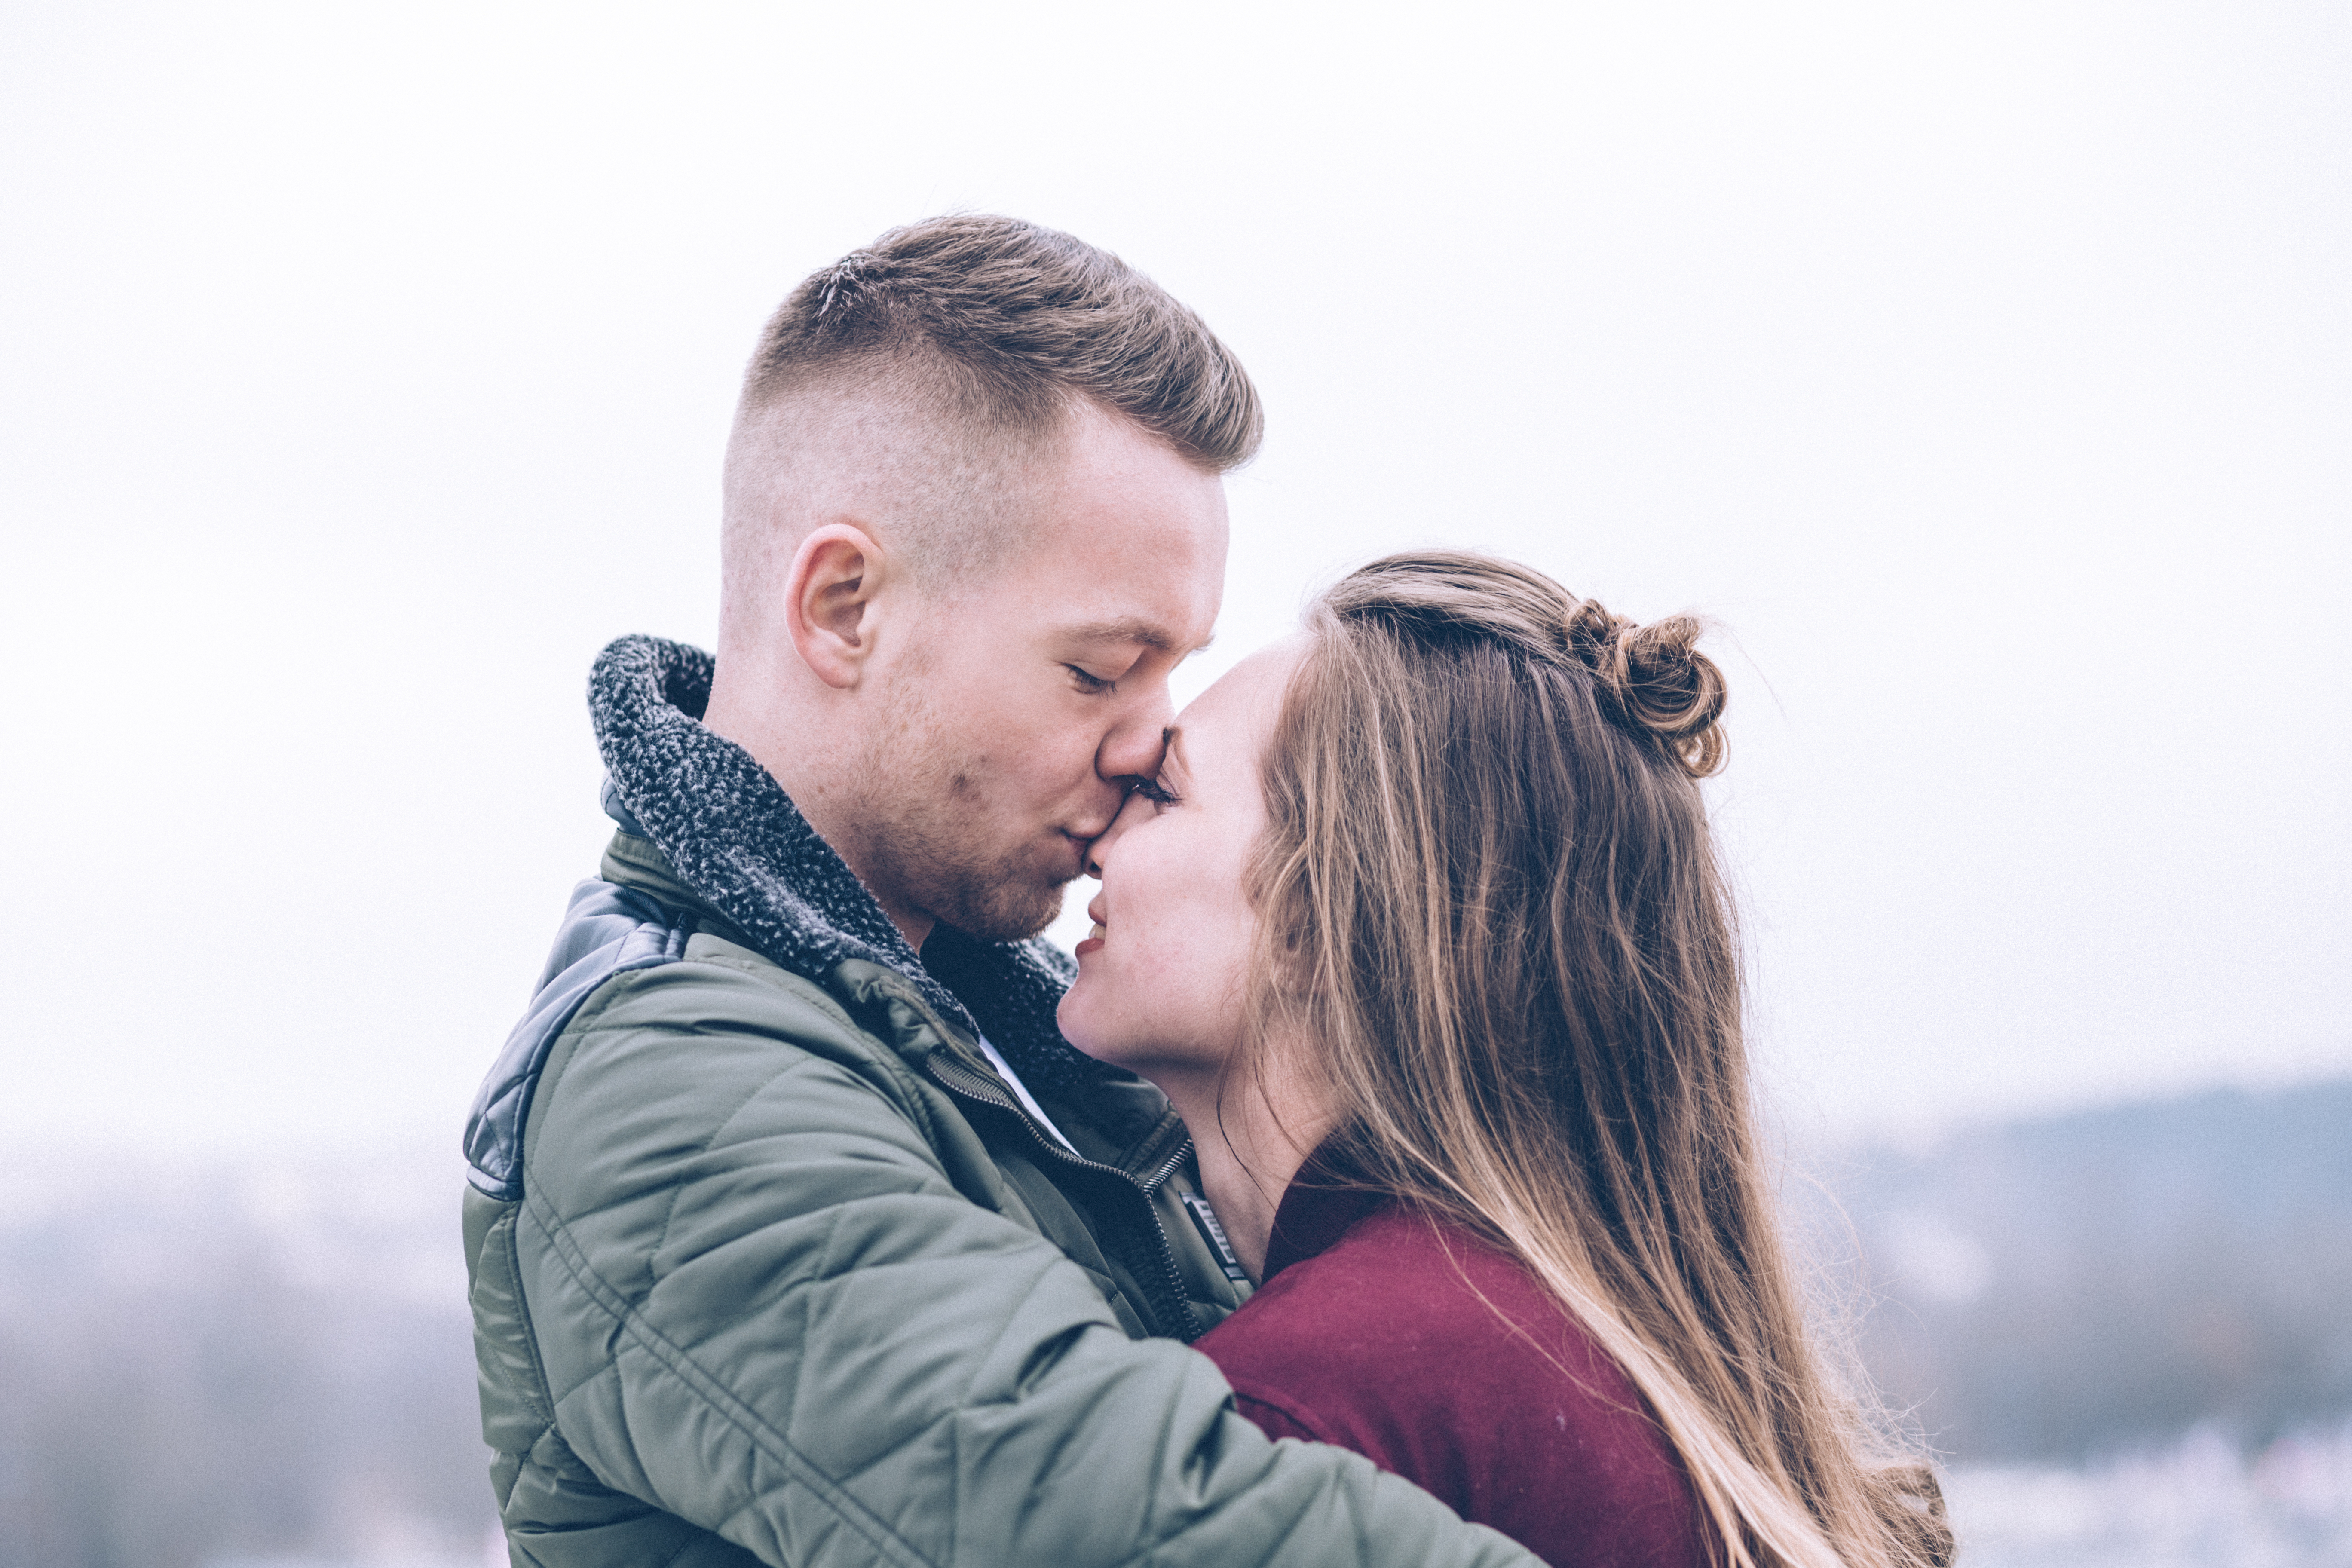
man, photography, romance, ceremony, photograph, emotion, interaction, portrait photography